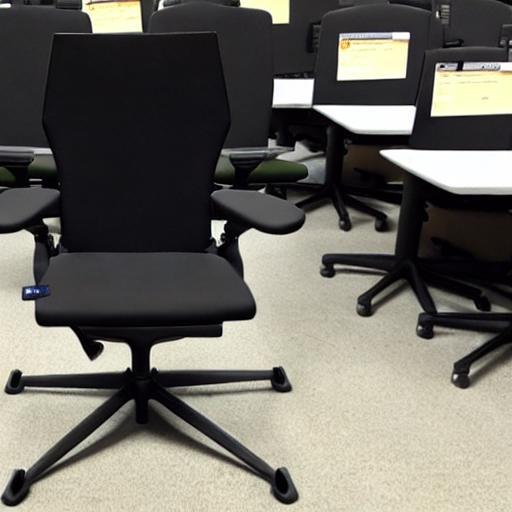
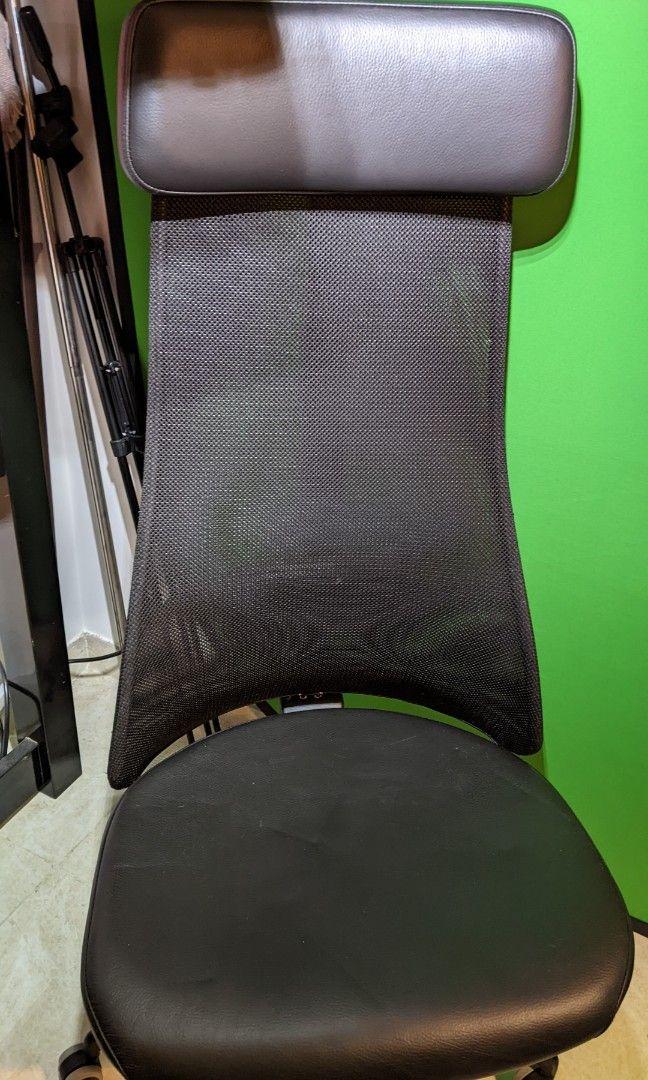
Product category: items_chair
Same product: no